Lucozade

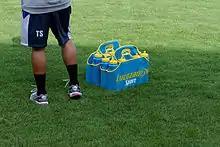
Lucozade Sport during the 2014 Women's Rugby World Cup

A stated purpose of sports drinks, which provide many calories of energy from sugars, is to improve performance and endurance. In an analysis by Matthew Thompson and colleagues from the Oxford Centre for Evidence Based Medicine, of 431 marketing claims of performance enhancement, most cited no evidence. 174 sources were cited for Lucozade; of them, Thompson found only three studies of high quality with a low risk of bias. The rigorous studies that did show improved endurance were "of limited relevance to most people because the tests were on elite athletes". This was backed up by a research study done on professional cyclists, to see if ingesting Lucozade before an hour bike ride would impact performance. The study could not find any positive impact on performance after ingesting it. Thompson said that for the vast majority of people, drinking such products "could completely counteract exercising more, playing football more, going to the gym more".